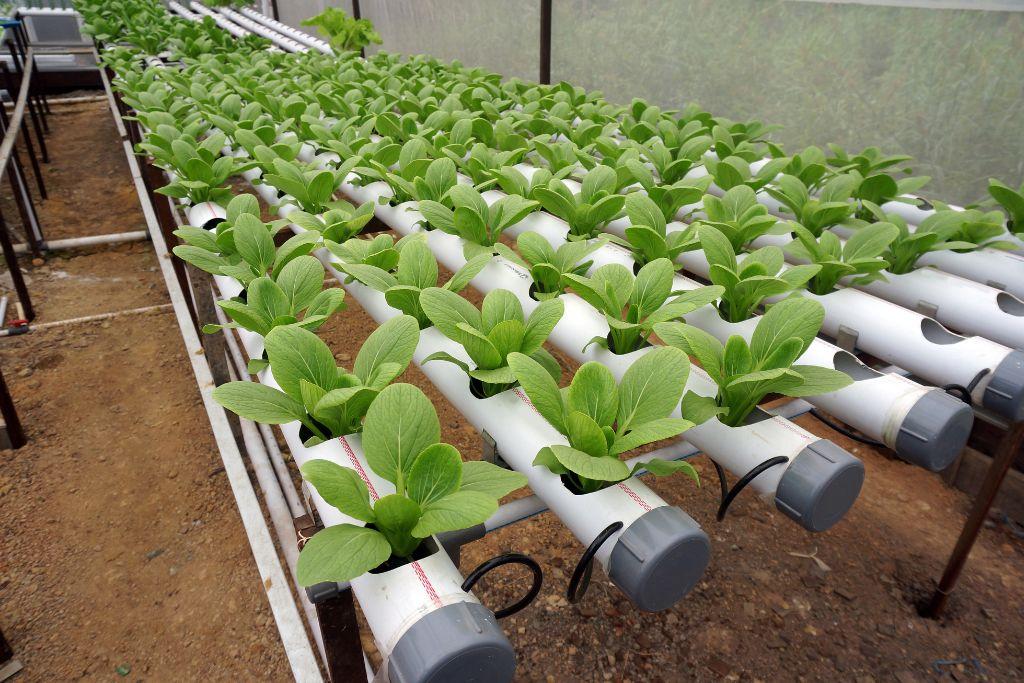
Huu ni ukulima wa kisasa wa mboga, zimepandwa kwenye kifaa spesheli kilichotobolewa mashimo na kuwekwa mchanga. Maji kidogo yanatumika kuzinyunyuzia na kimeinuliwa juu kiasi.